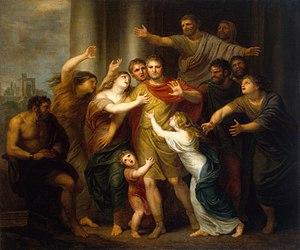
Les trois guerres puniques ou guerres romano-carthaginoises opposent durant plus d’un siècle la Rome antique et la civilisation carthaginoise ou civilisation punique. Les Carthaginois sont appelés Carthaginienses ou Pœni en latin, déformation du nom des Phéniciens dont sont issus les Carthaginois, d’où le mot français « punique ».